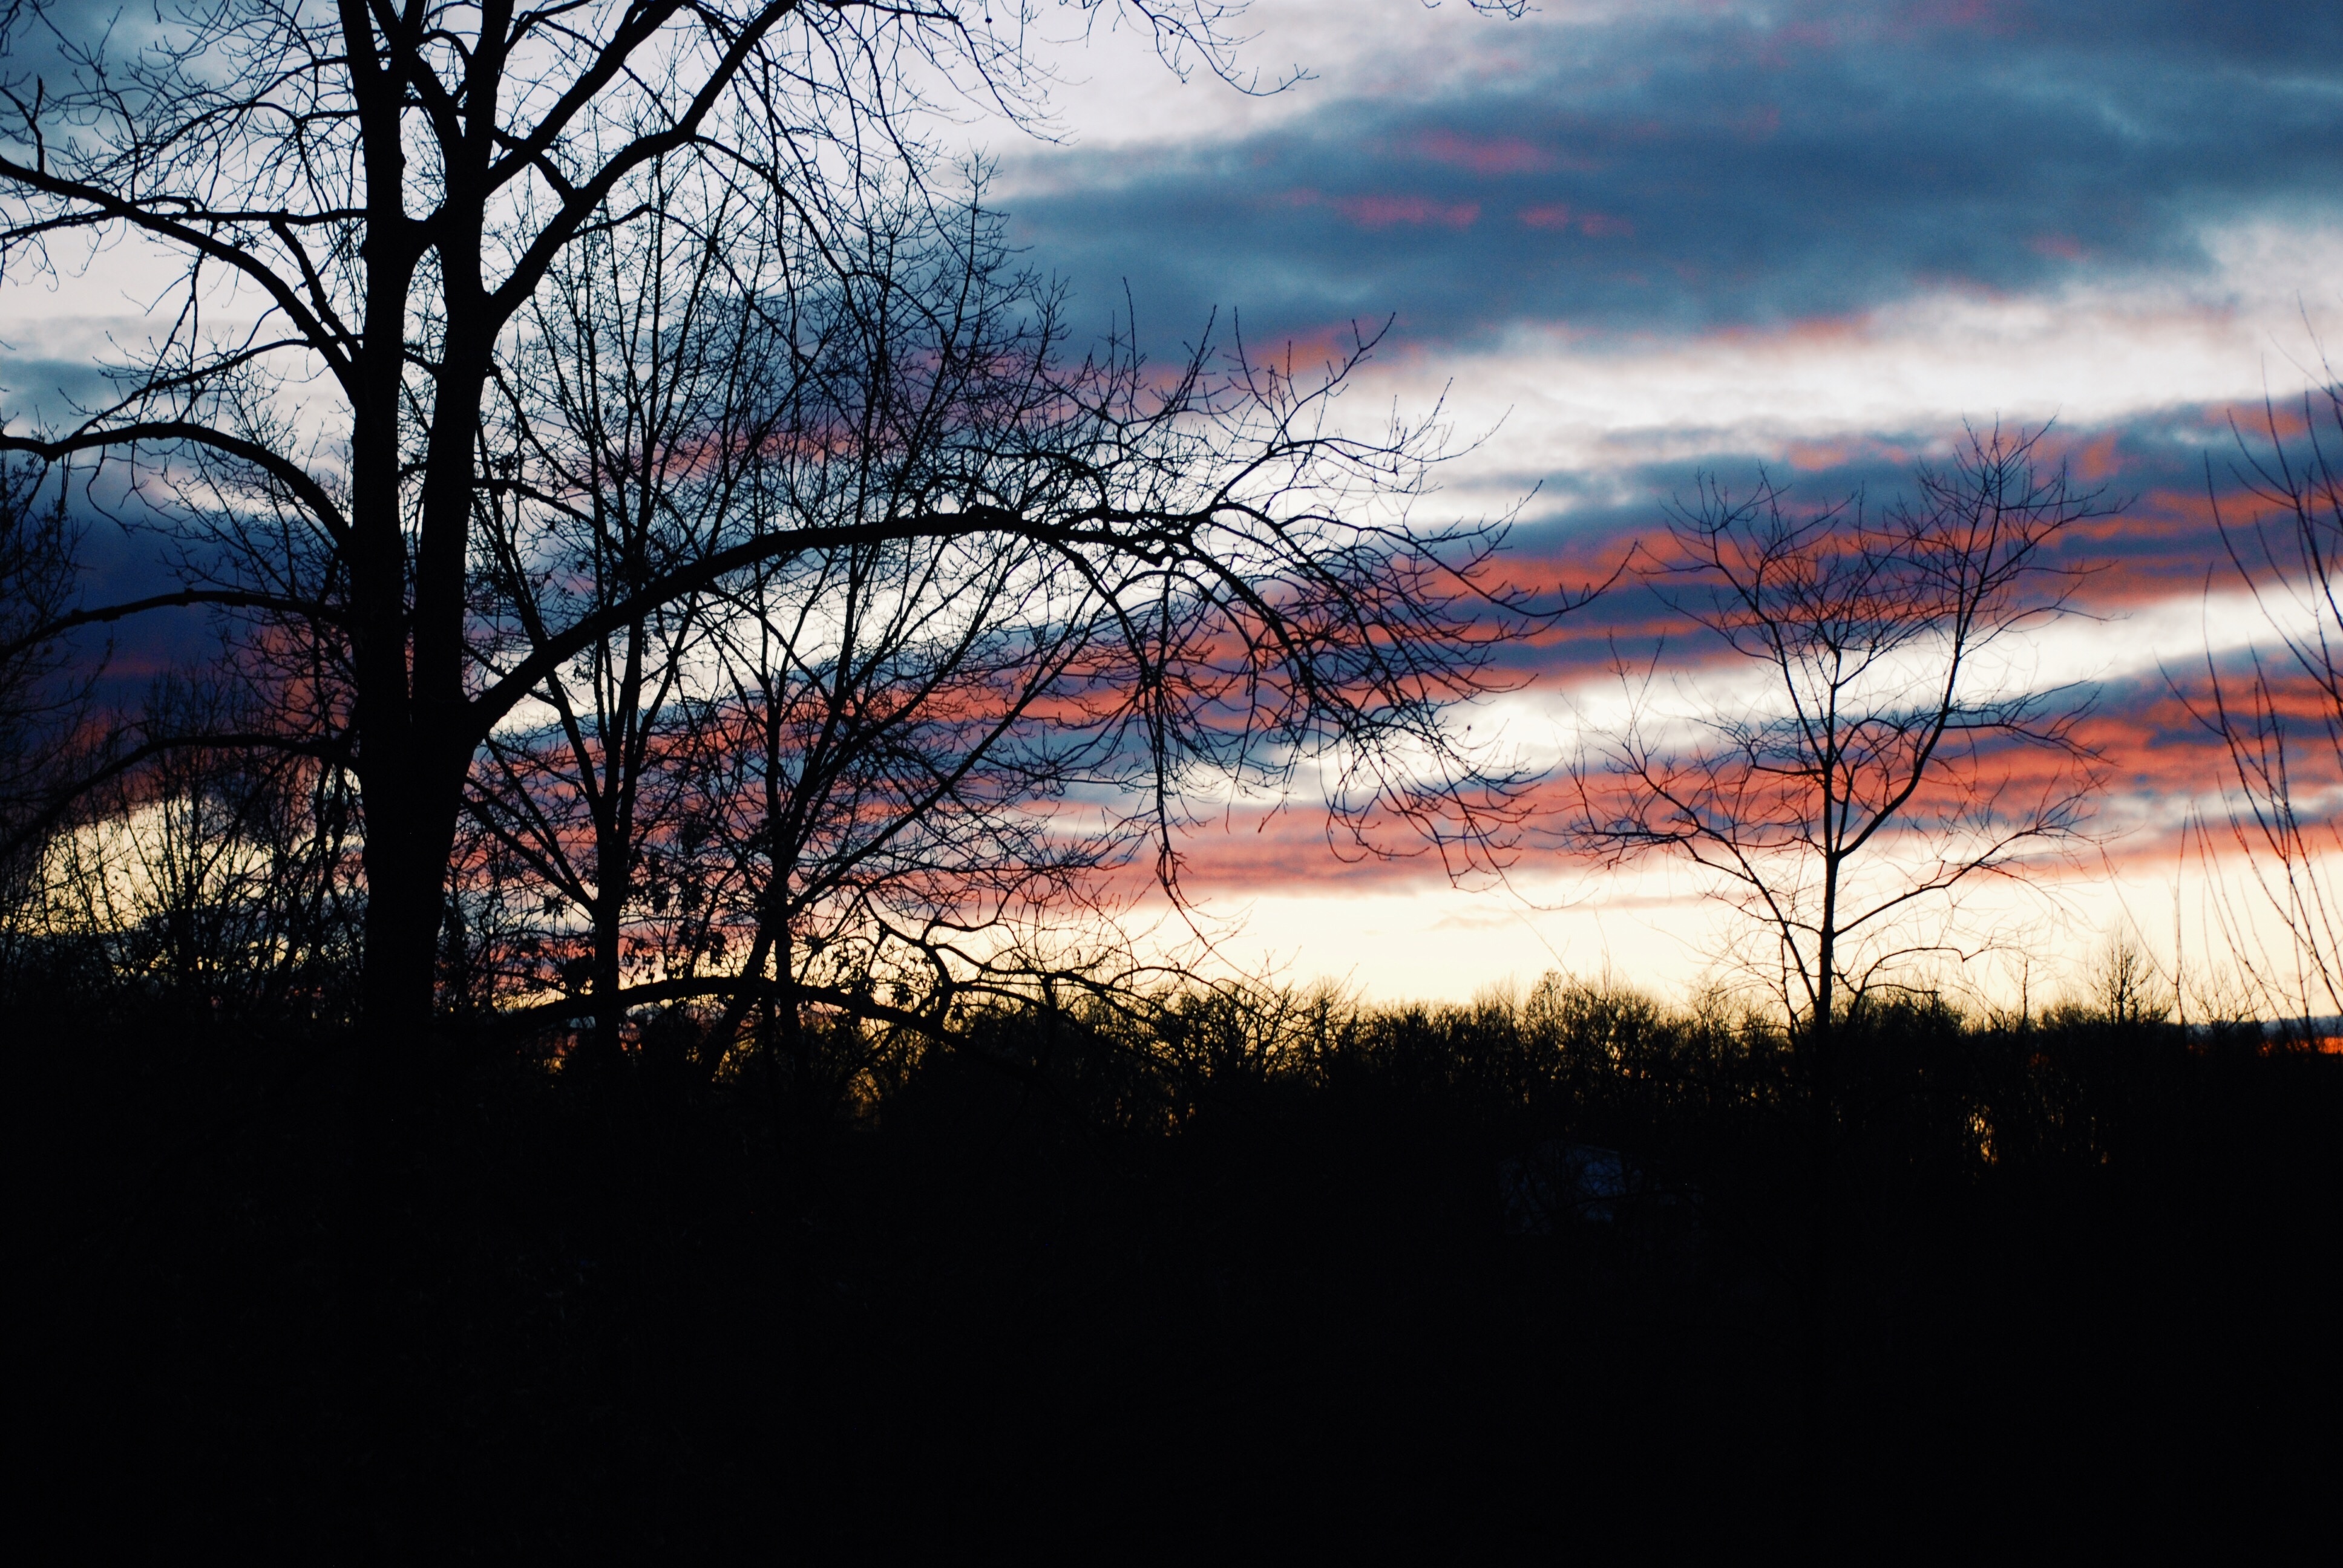
tree, nature, branch, winter, light, cloud, plant, sky, sunrise, sunset, sunlight, morning, dawn, atmosphere, dusk, evening, reflection, autumn, season, atmospheric phenomenon, woody plant